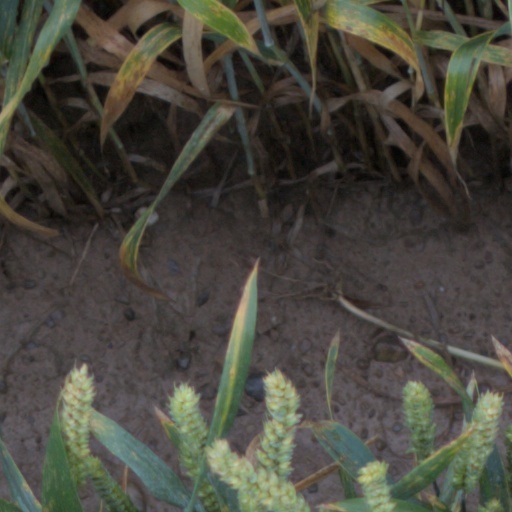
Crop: wheat